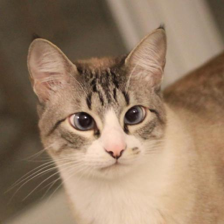
Label: animals